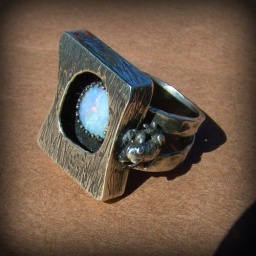
Merlin Oak Magic A tree hugger's ring opal set in sterling silver